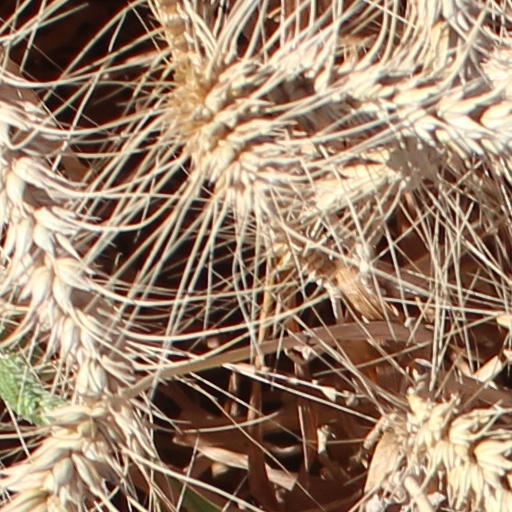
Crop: wheat